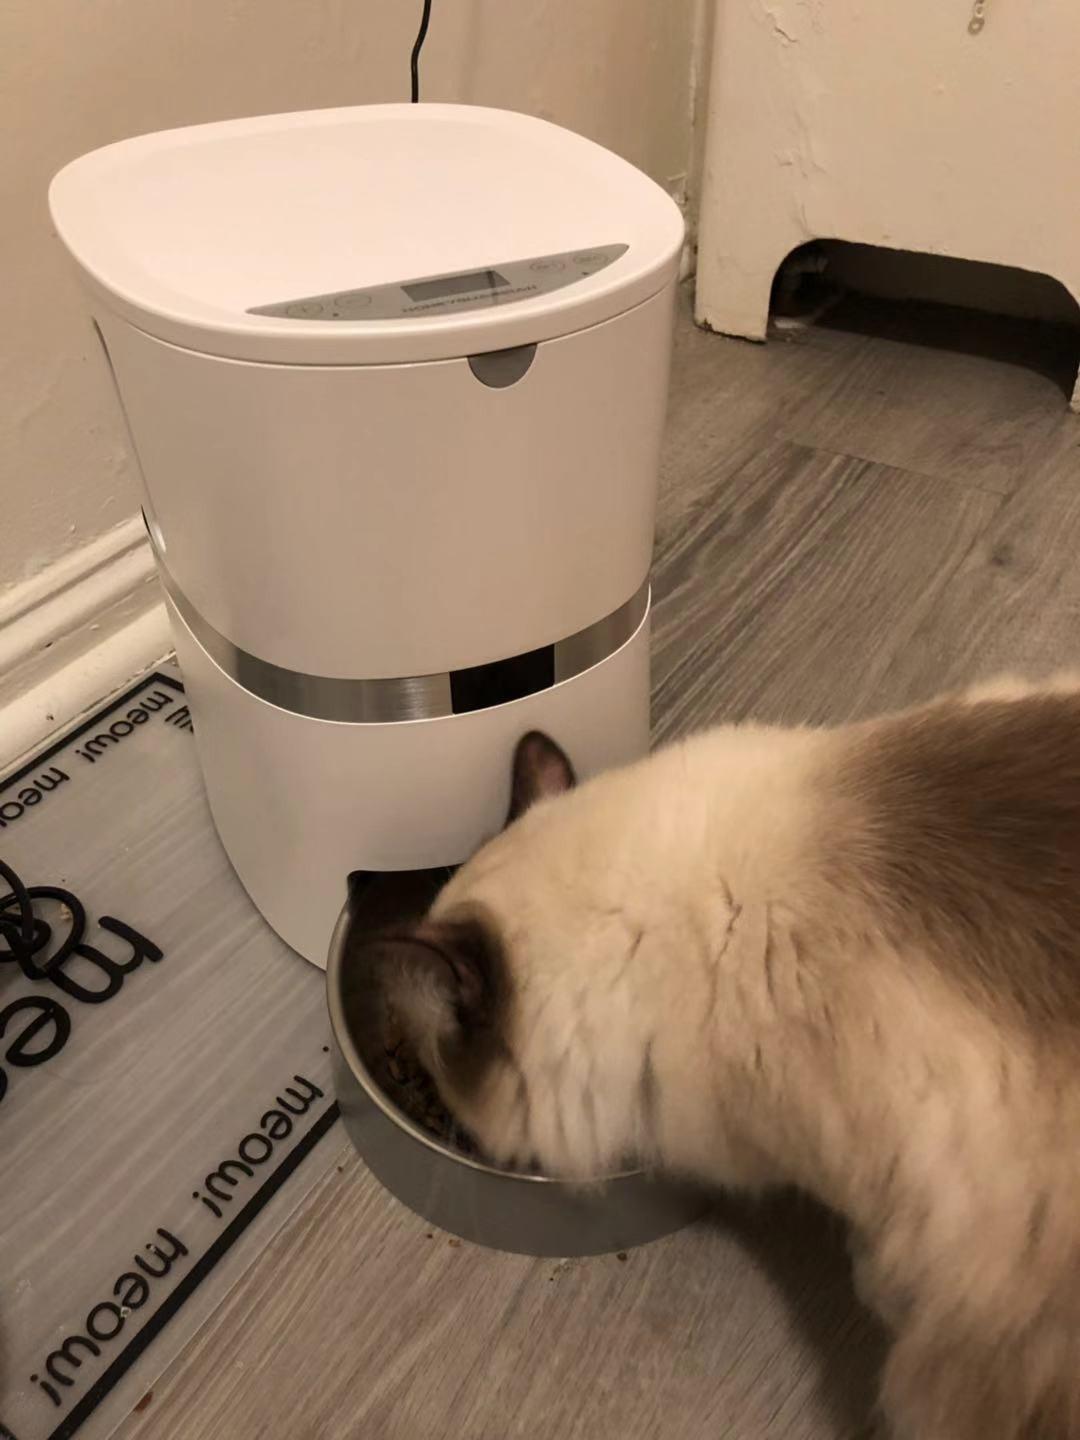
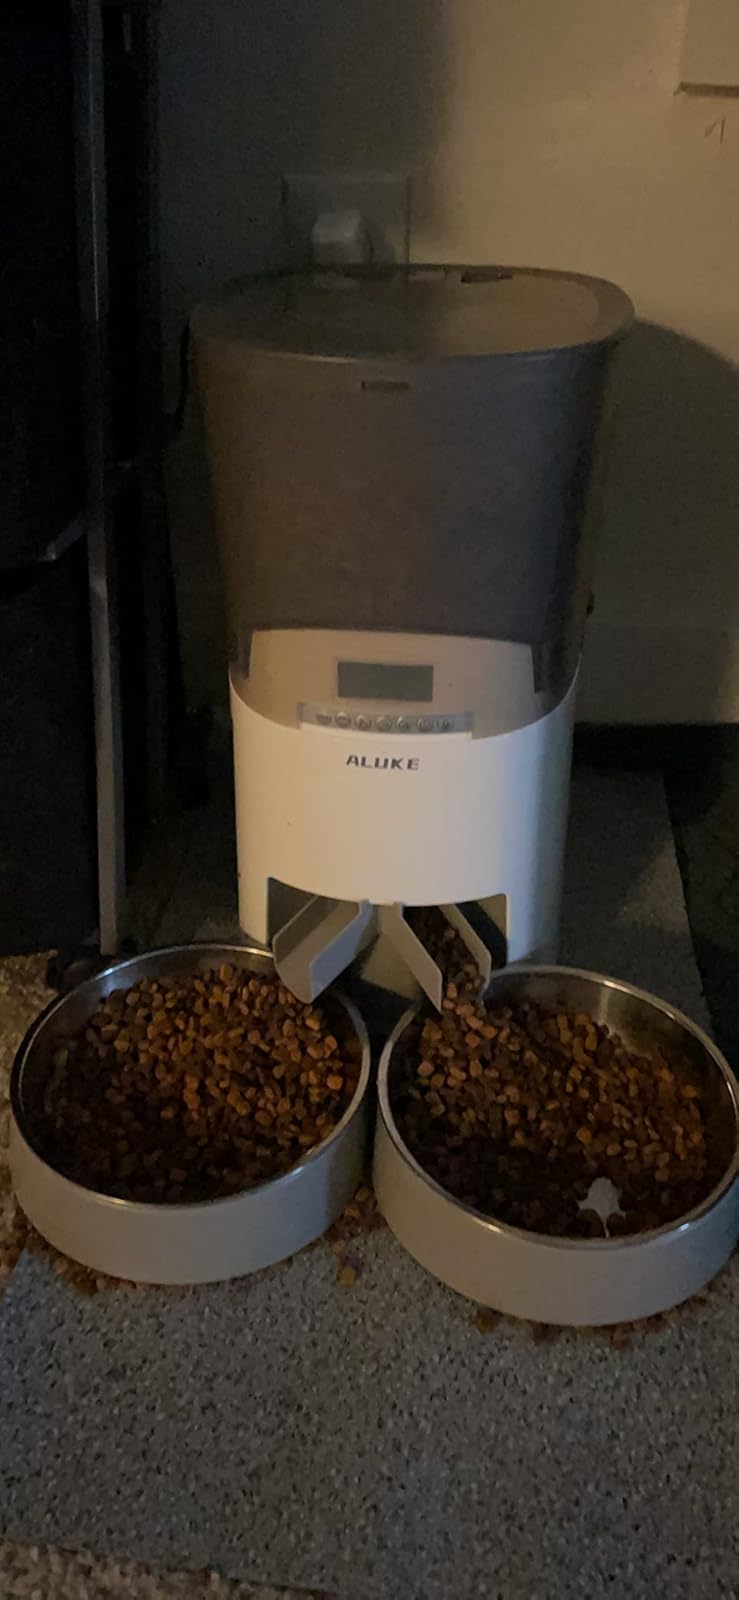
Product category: items_feeder
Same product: no